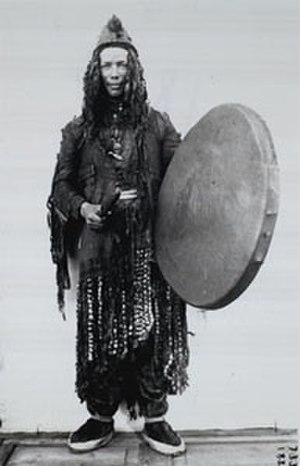
Shaman
Russisk Yukagir shaman.
En shaman er en præst hos urfolk. En shaman er en åndemaner og kan være